Pensford

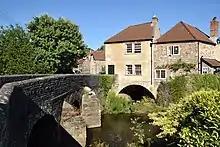
Bridge over the River Chew and Bridge House, both Grade II listed buildings

Pensford has an octagonal eighteenth-century village lock-up. This is a Grade II listed building and is a Scheduled Ancient Monument.